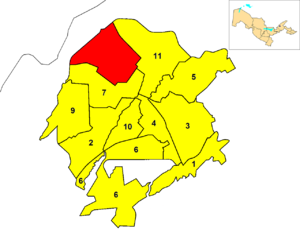
Les provinces de l'Ouzbékistan sont divisées en districts.